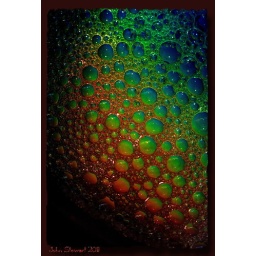
Bubbles created when cleaning a Respirer wine diffuser. Rainbow from crystal hanging in our kitchen window on a sunny day.